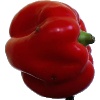
Label: Pepper Red 1